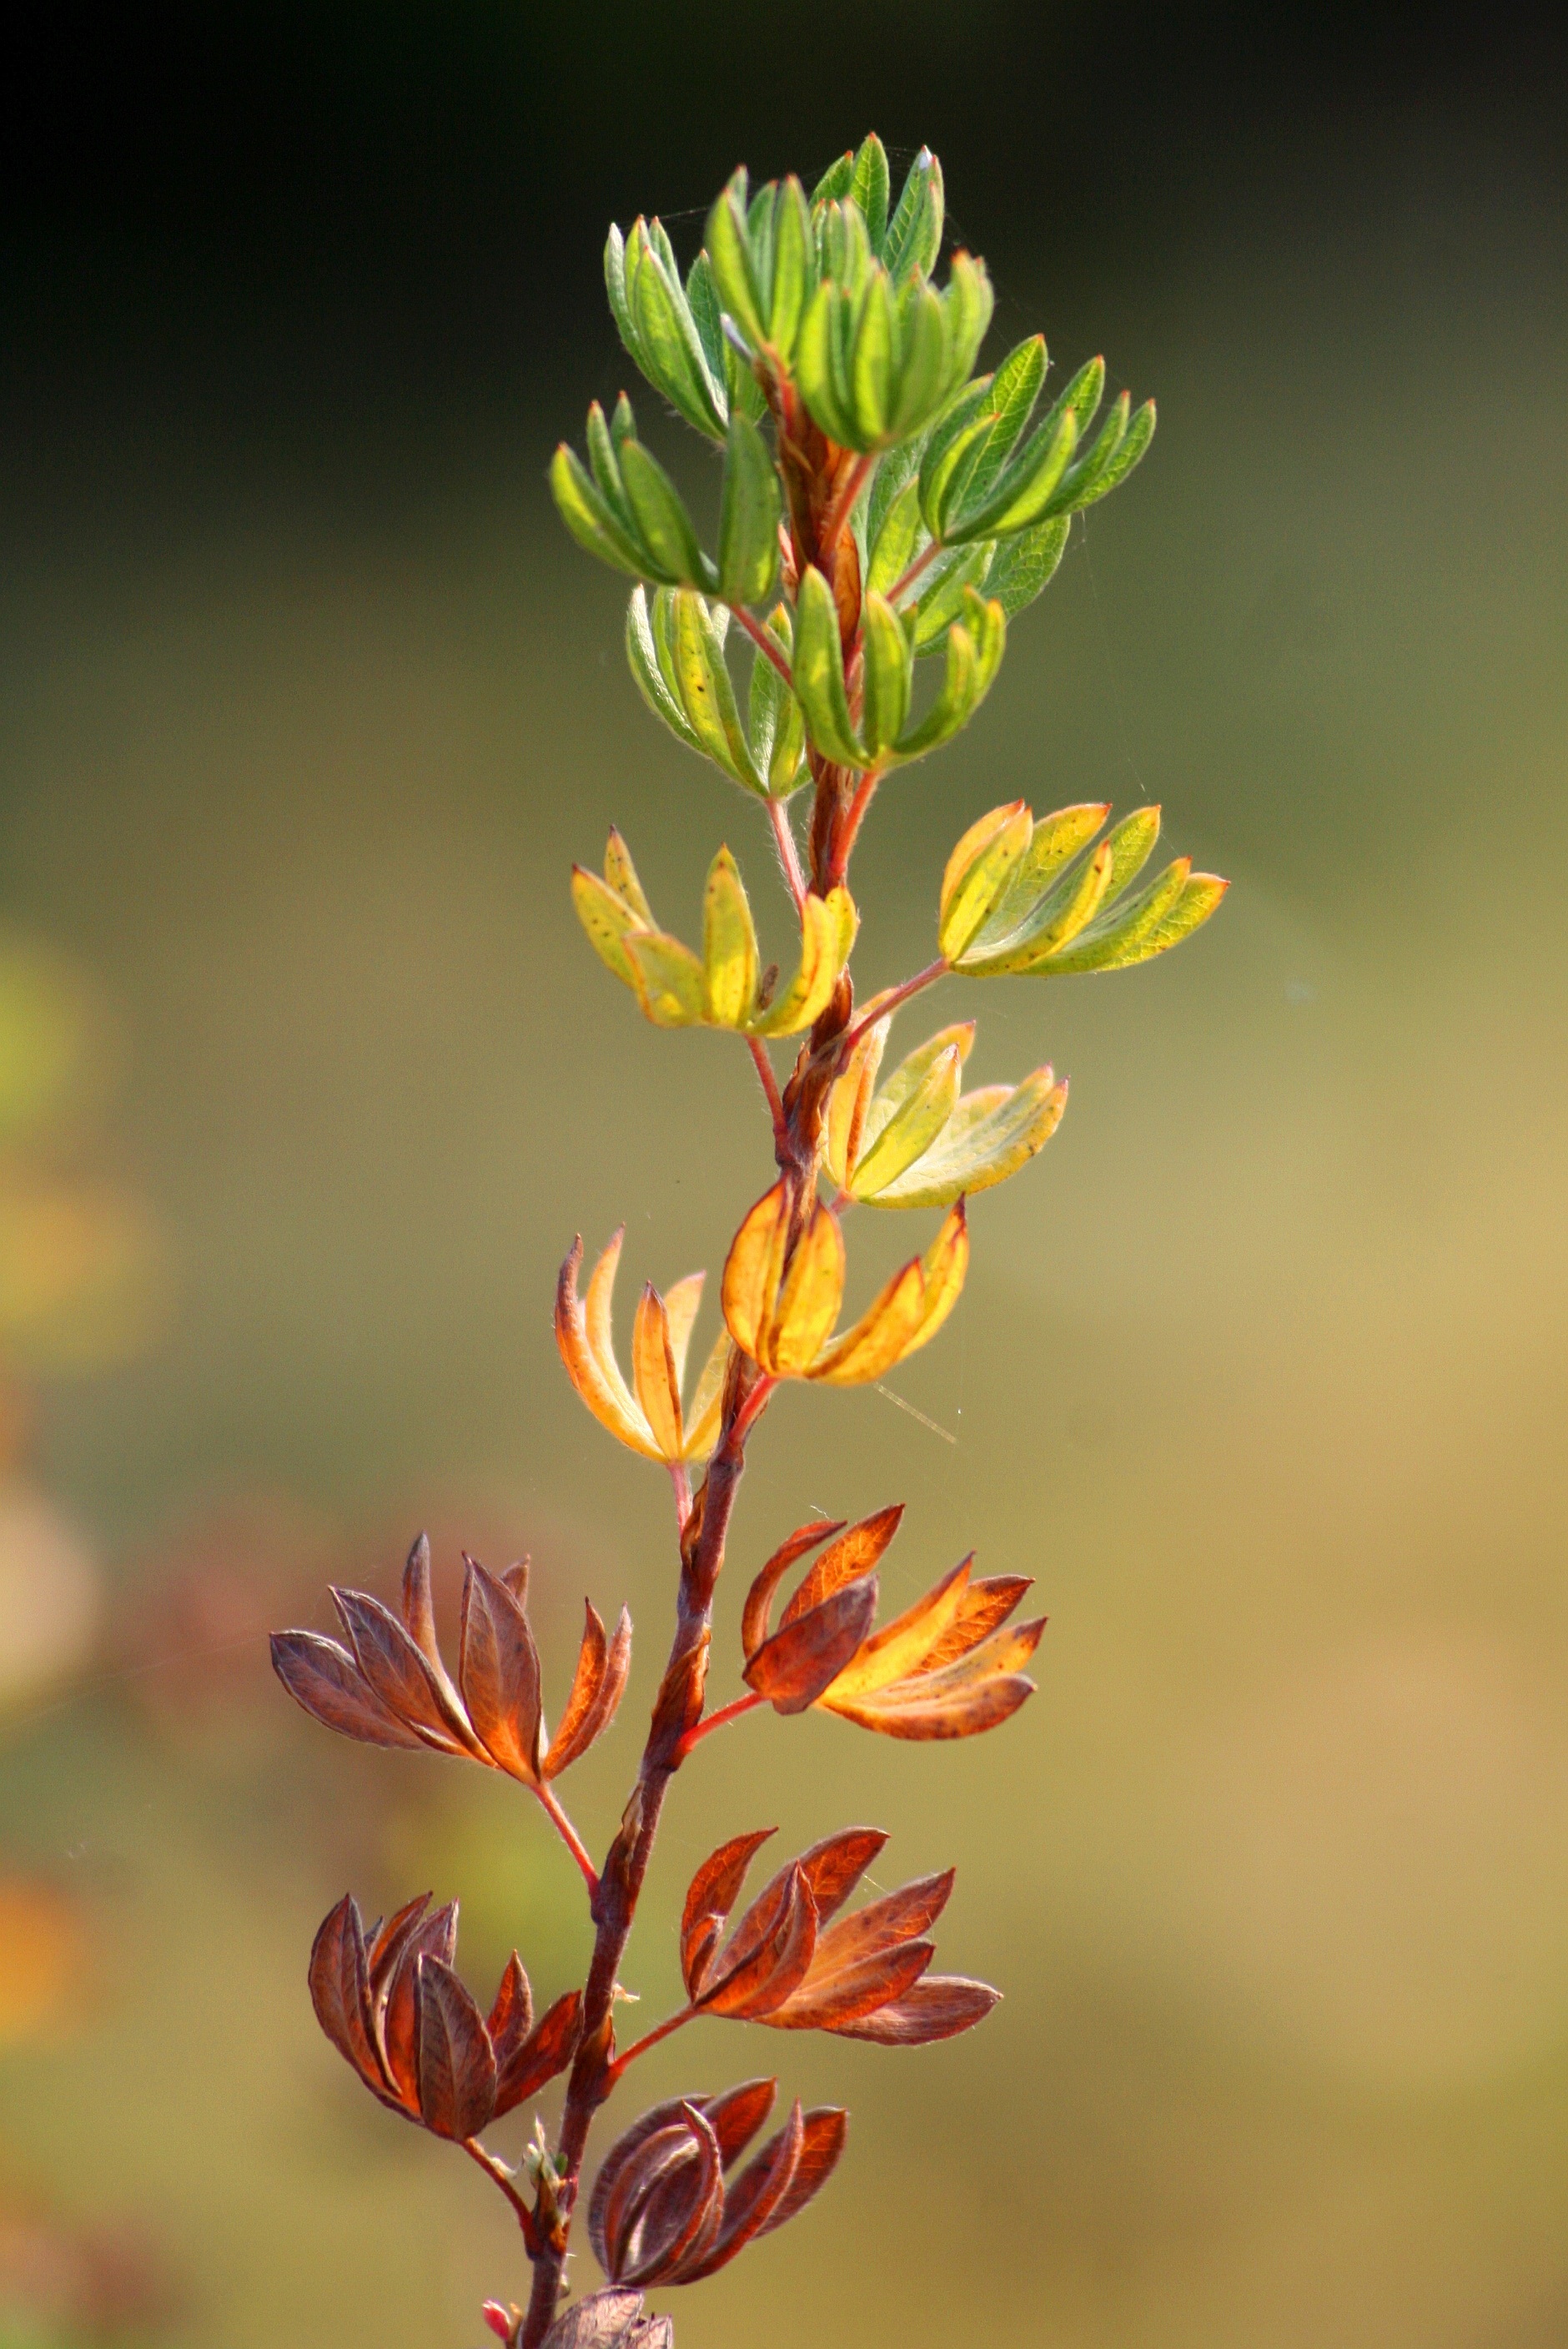
tree, nature, branch, blossom, plant, leaf, flower, petal, bush, foliage, color, autumn, botany, yellow, flora, wildflower, colors, shrub, bud, autumn leaf, macro photography, flowering plant, plant stem, land plant, castilleja